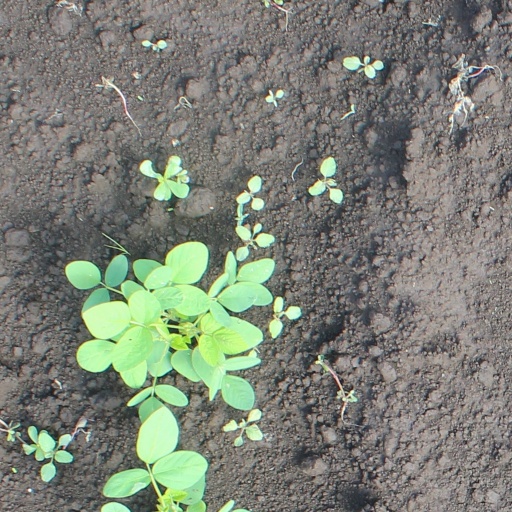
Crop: soybean